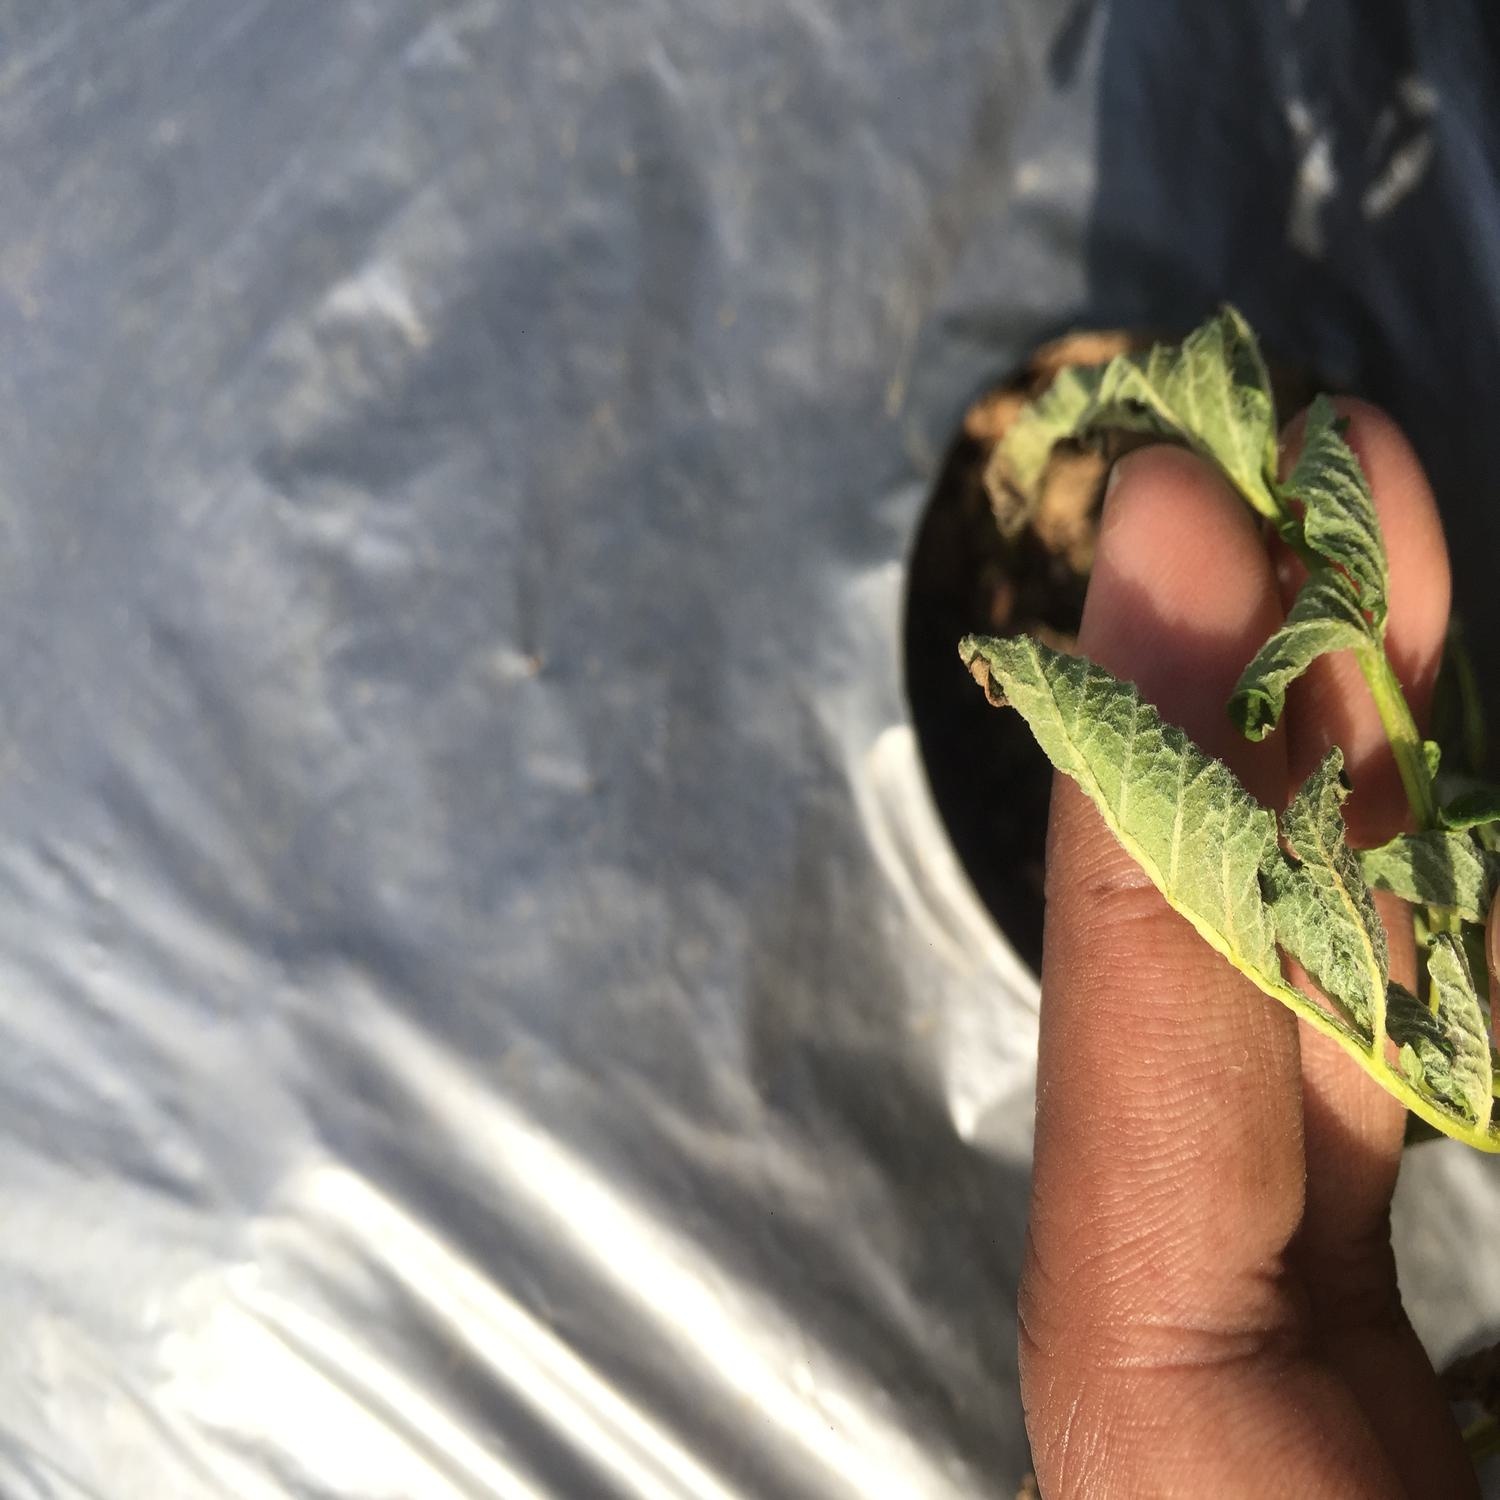
Etiqueta: Pudricion_Parda